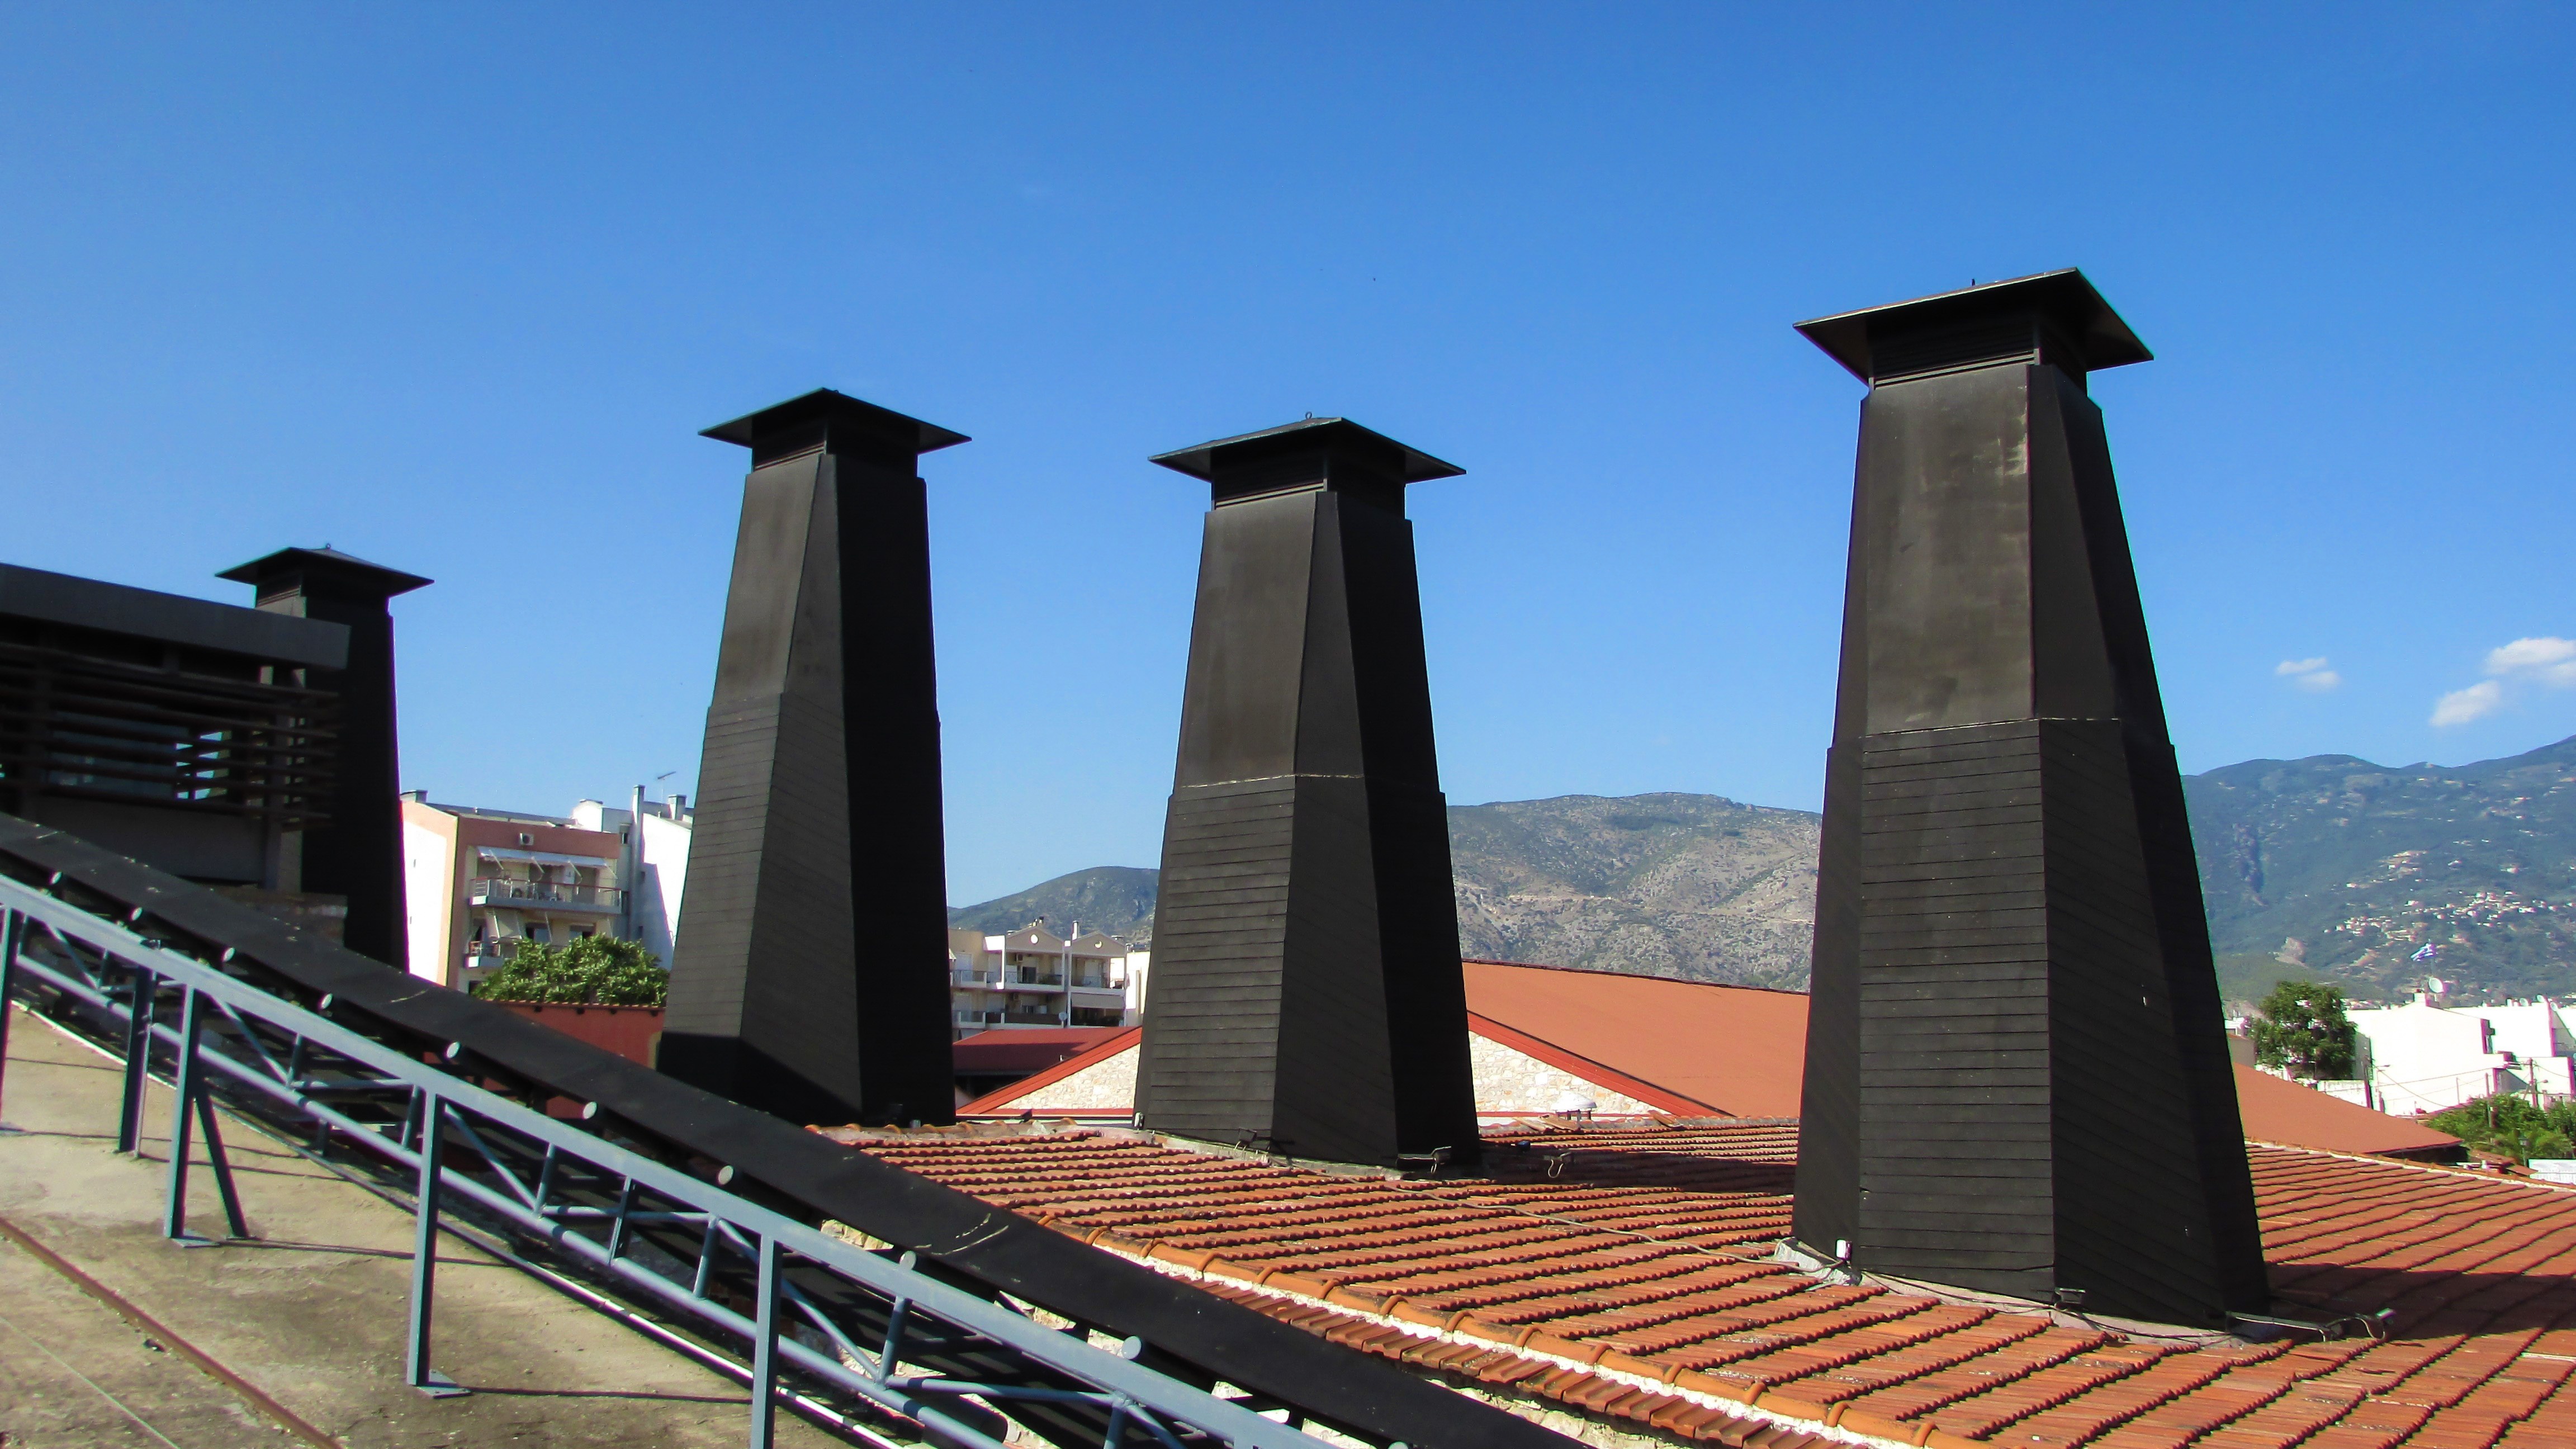
architecture, structure, building, skyscraper, monument, tower, museum, landmark, facade, industrial, memorial, greece, chimneys, restoration, old factory, reuse, volos, brick factory, tsalapatas museum